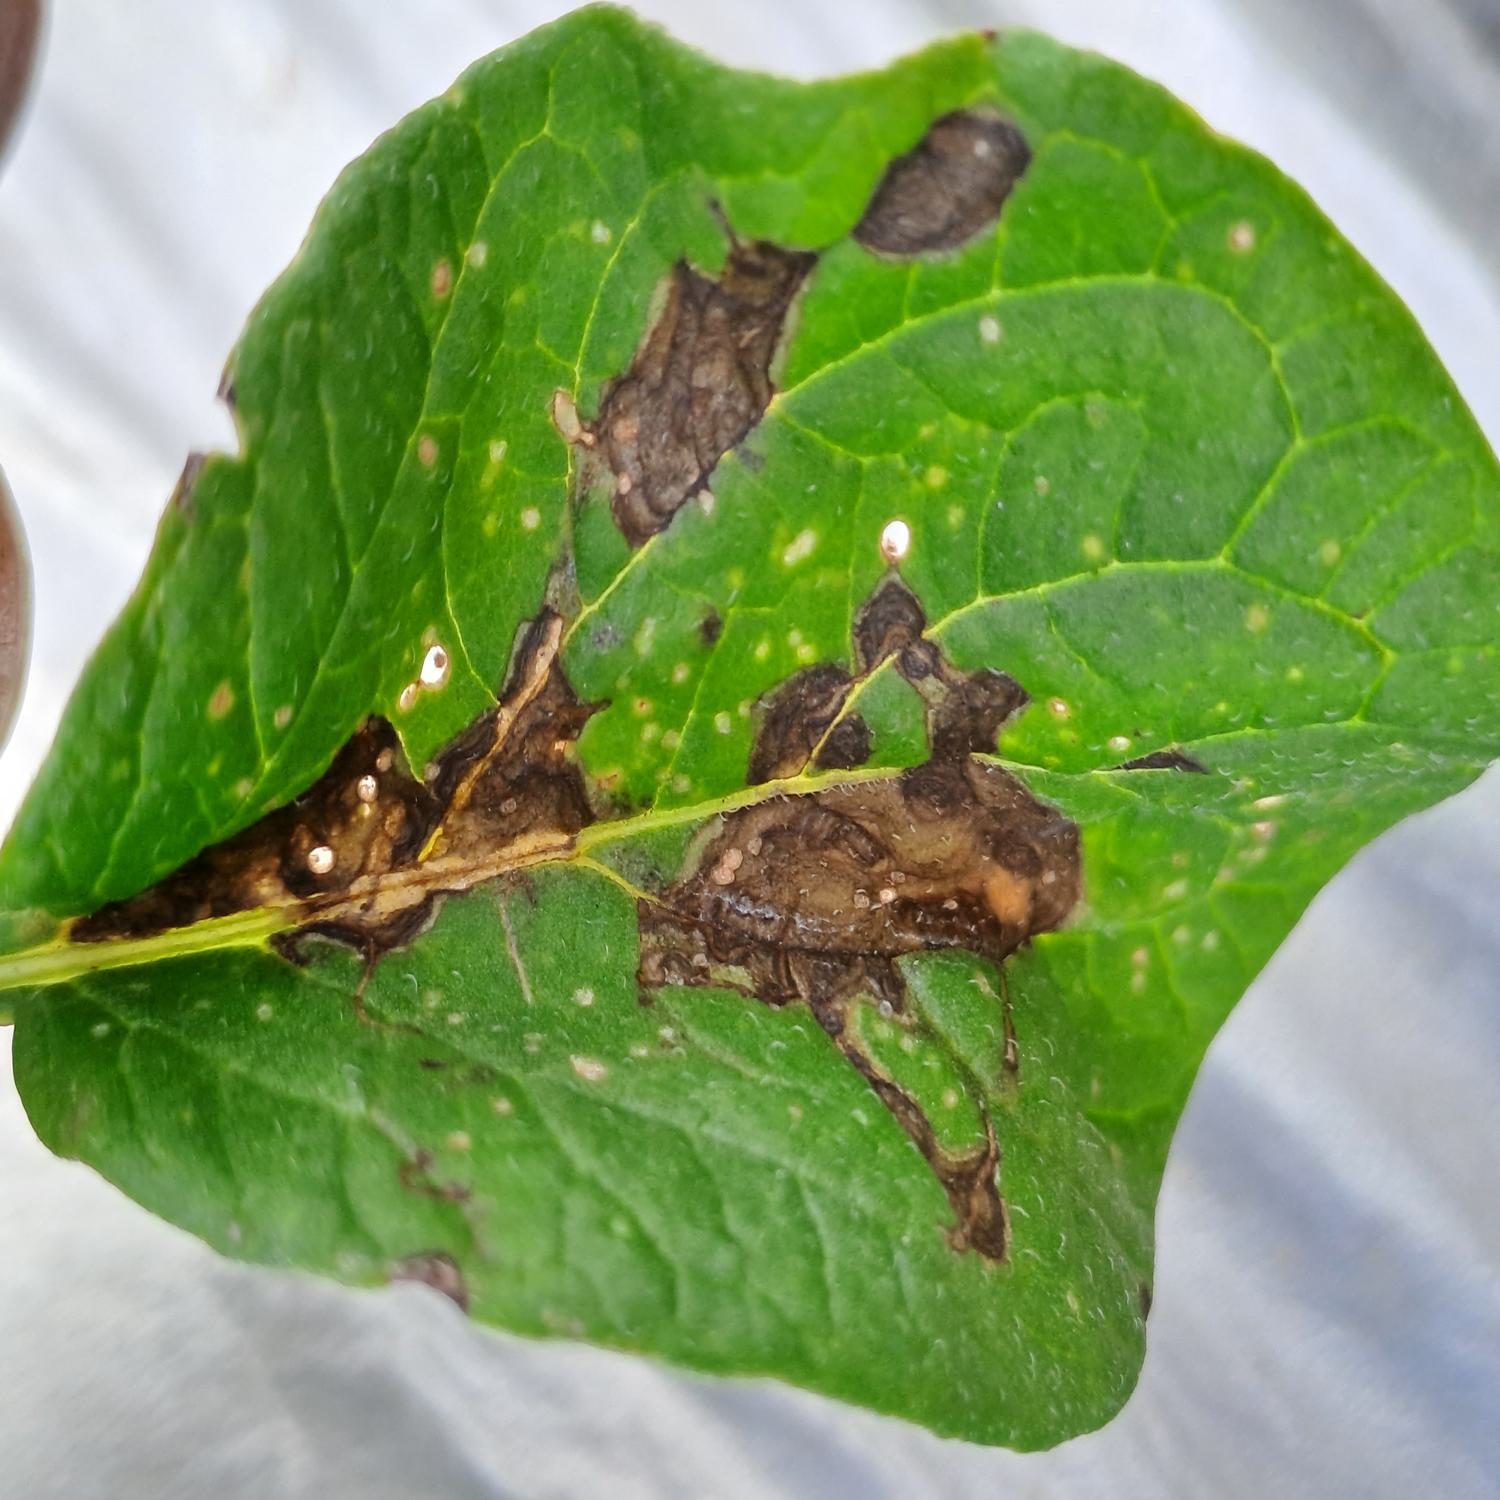
Label: Fungi